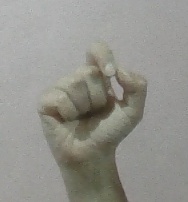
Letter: fa